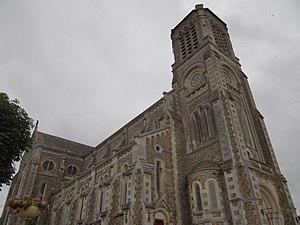
Vue de l'église de La Garnache (Vendée).
La Garnache est une commune française située dans le département de la Vendée en région Pays de la Loire. Aujourd'hui petite ville de moins de 5 000 habitants, elle fut jusqu'aux Guerres de religion des XVIᵉ et XVIIᵉ siècles, une seigneurie redoutée, et la ville la plus importante de la région.